Lordship of Coshmaing

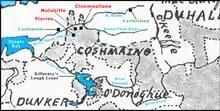
Map of 16th century territory of the Lordship of Coshmaing, in present-day Co. Kerry, Ireland. Adapted from: W.F. Butler; "Pedigree and Succession of the House of MacCarthy Mór, With a Map'"; "Journal of the Royal Society of Antiquaries of Ireland"; Vol. 51, May 1920.

The Lordship of Coshmaing is an historic honorific title associated with the Gaelic nobility of Ireland. The title was created in the 14th century when the then King of Desmond, granted an appanage (estate and title) to one of his sons. As with other such titles in Ireland, it no-longer has any recognition under the law, and has not been used for several hundred years.